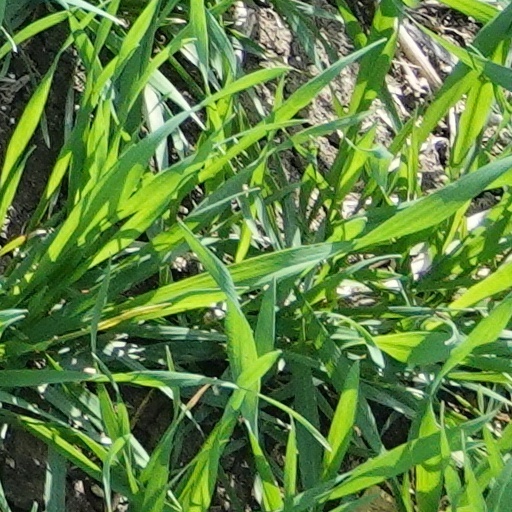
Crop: wheat